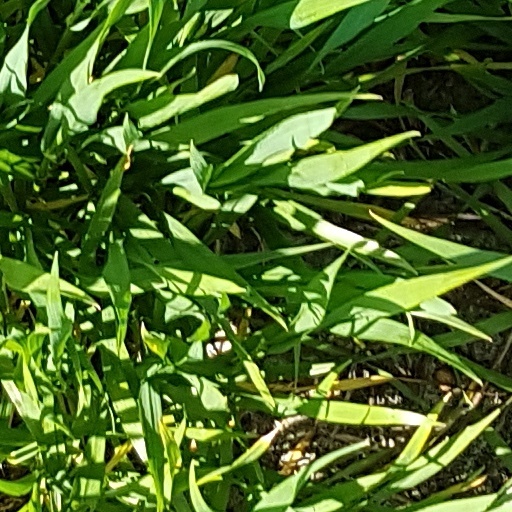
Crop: wheat